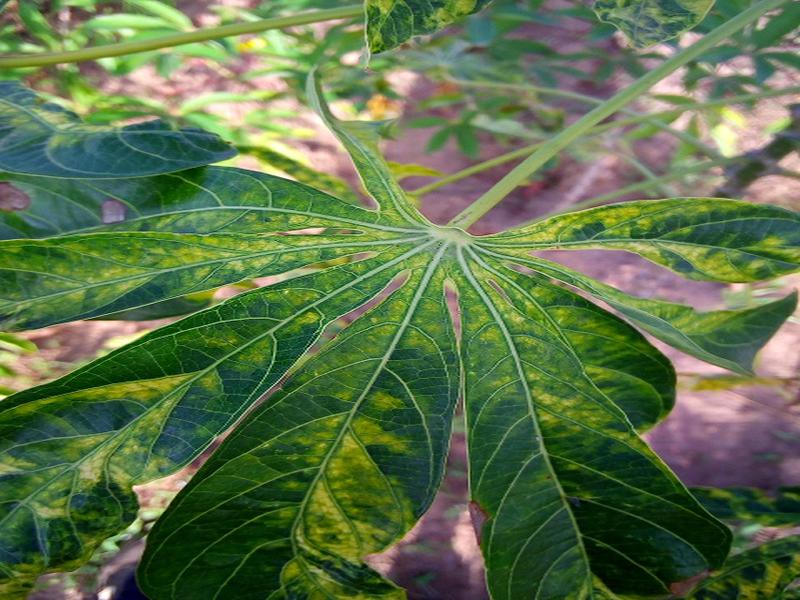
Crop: cassava
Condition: mosaic_disease